Robin van Persie

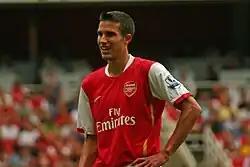
Van Persie playing for Arsenal in 2007

After Henry departed for Barcelona prior to the 2007–08 season, Van Persie assumed the role as Arsenal's main striker. Following a streak of seven goals in ten regular-season games, Van Persie was sidelined for two months with a knee injury suffered on international duty. He made his comeback in Arsenal's Champions League group stage win over Steaua București on 12 December and made his Premier League return in the win against Chelsea over the weekend. He picked up, however, a recurrent injury that kept him sidelined until January when he played 45 minutes in a League Cup game against Tottenham Hotspur. He was withdrawn at half-time following another injury scare and featured sporadically throughout the rest of the campaign.